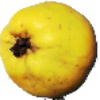
Label: quince